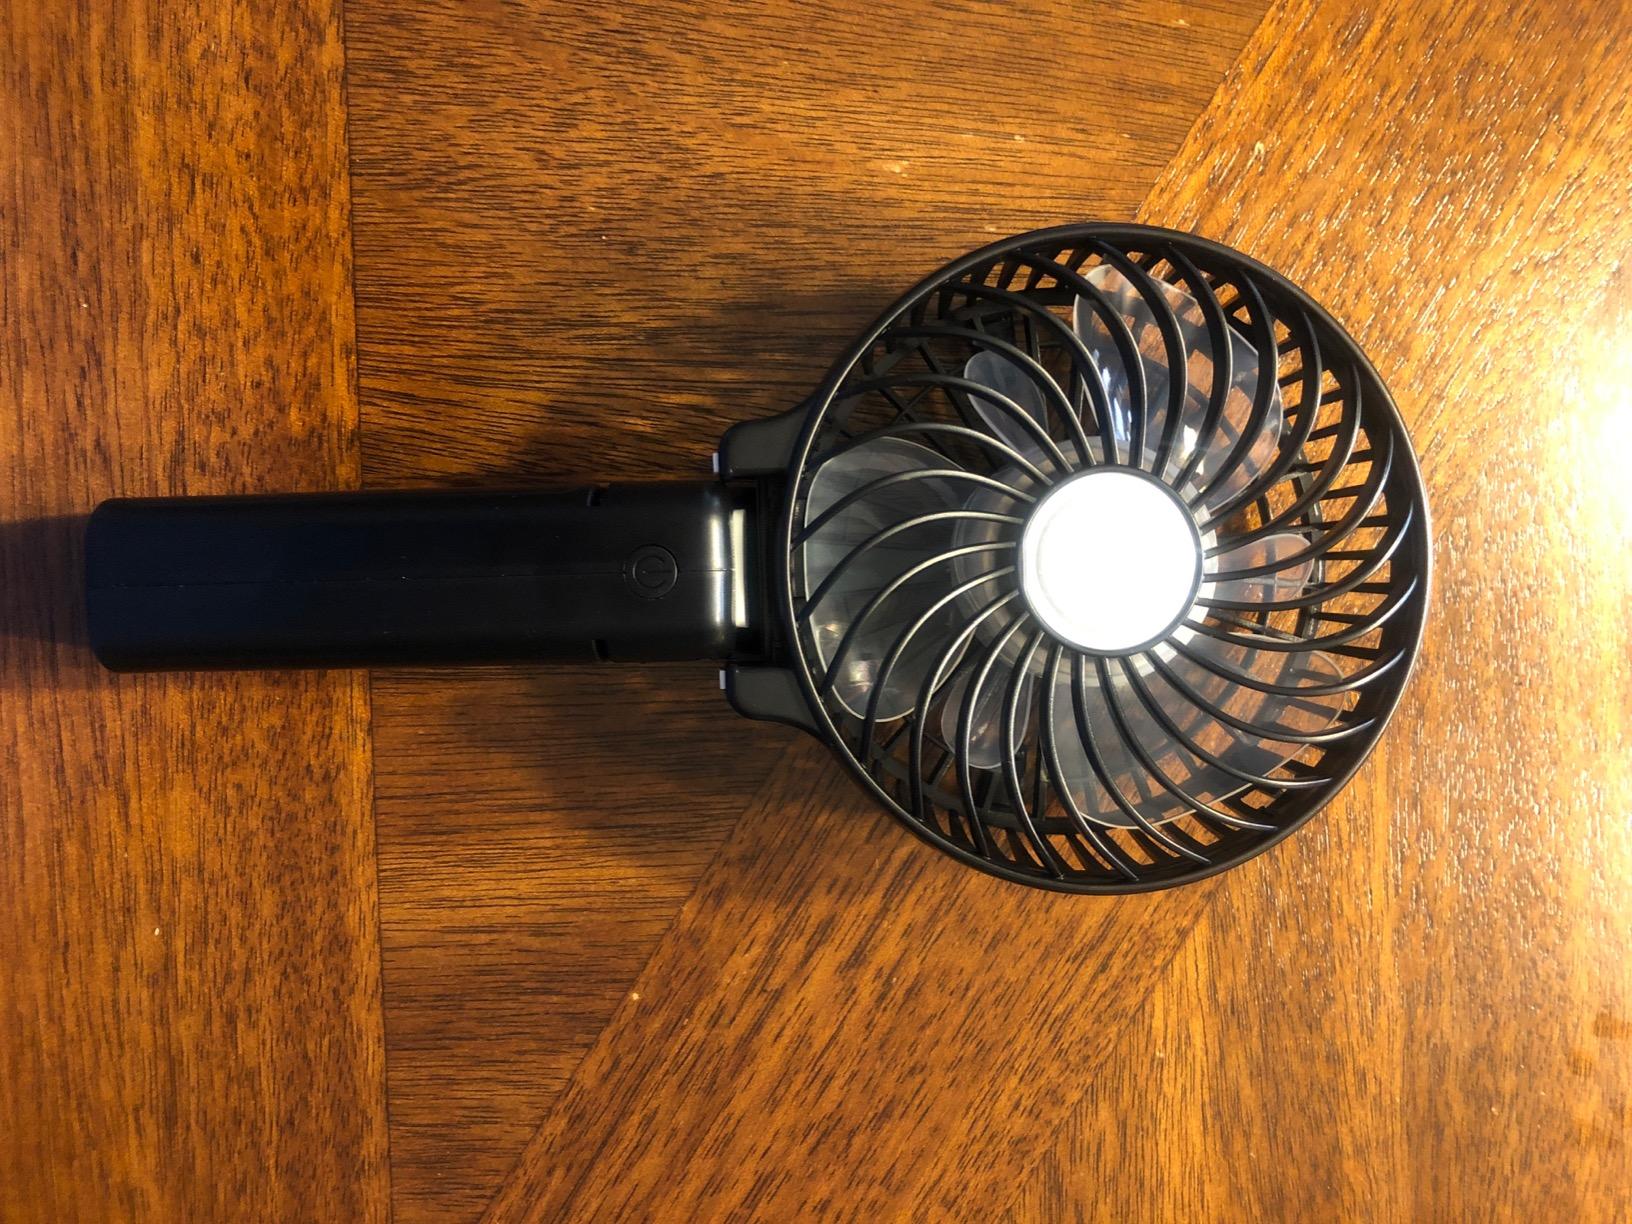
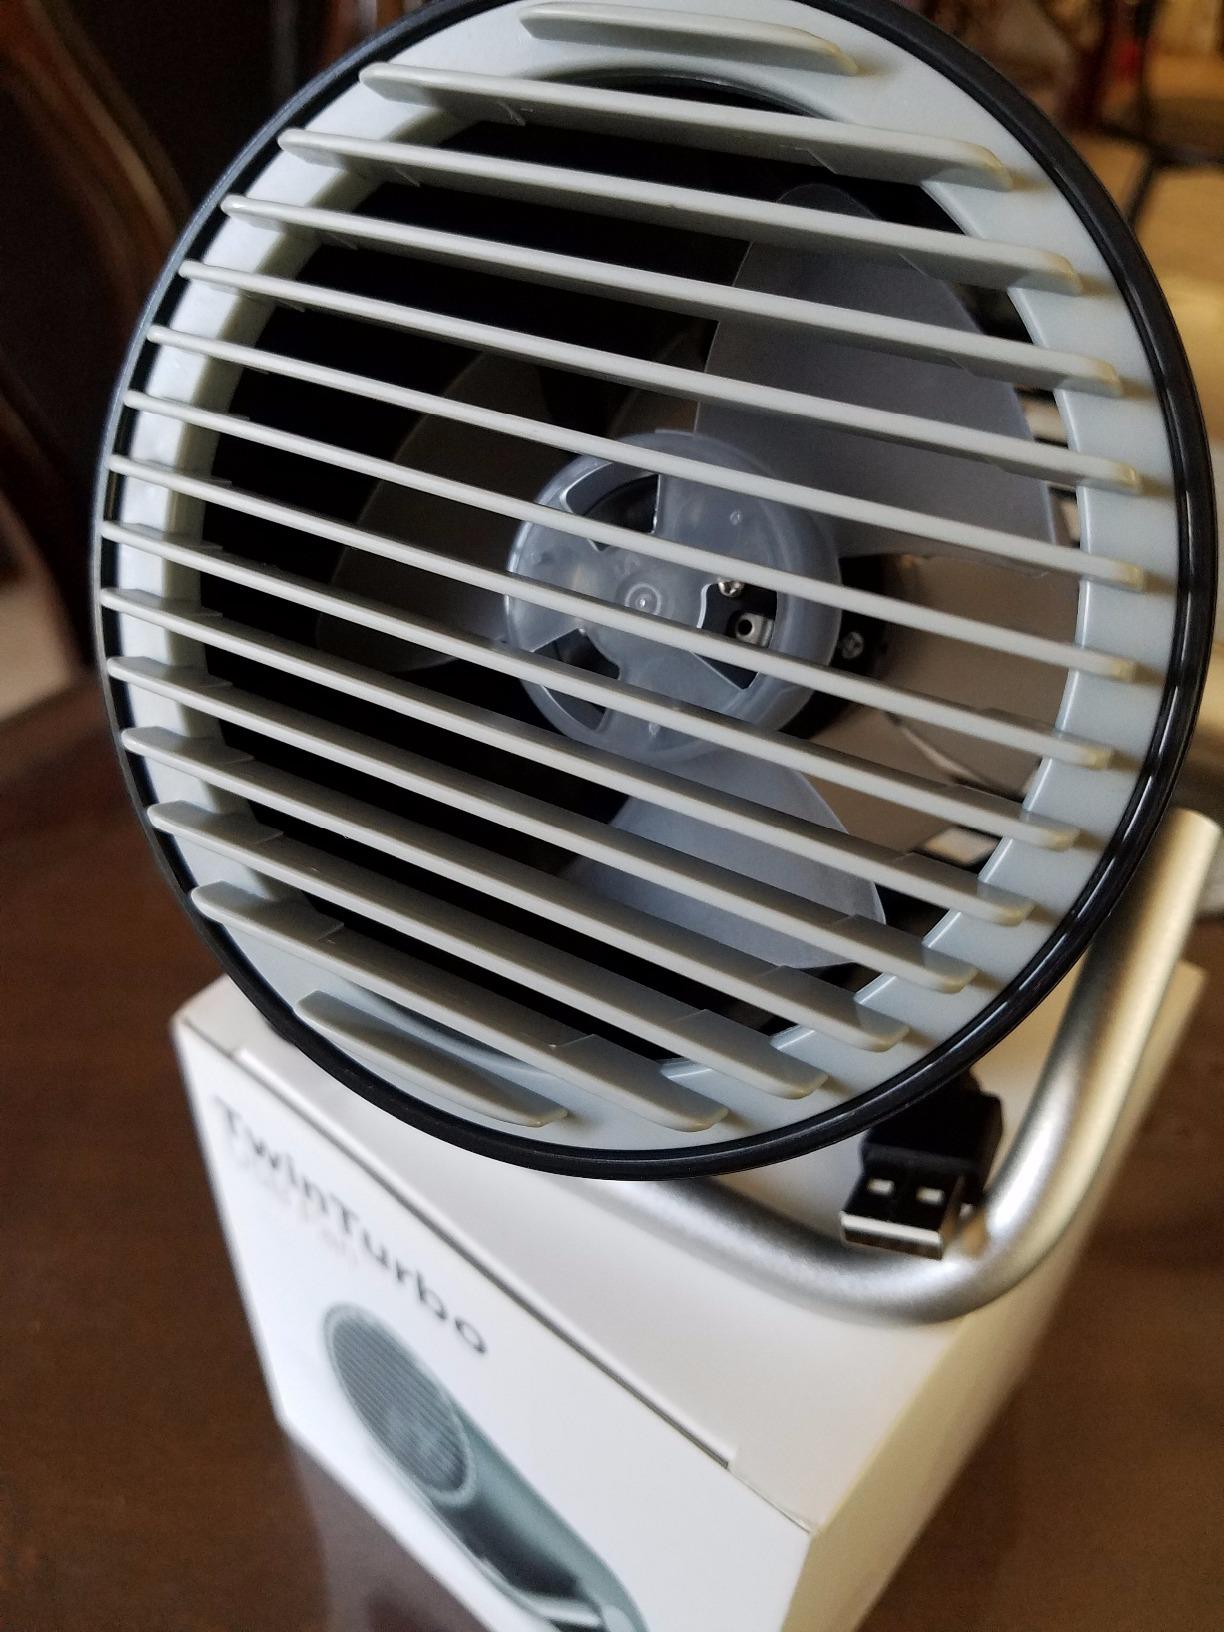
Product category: fan
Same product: no